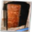
Label: wardrobe